Troféu Roquette Pinto

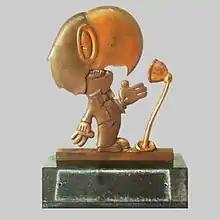
The Roquette Pinto Trophy

Troféu Roquette Pinto (English: "Roquette Pinto Trophy"), was an award presented annually by RecordTV, to honour the best Brazilian television and radio announcers or performers. It was known also just as ""Roquette Pinto"".